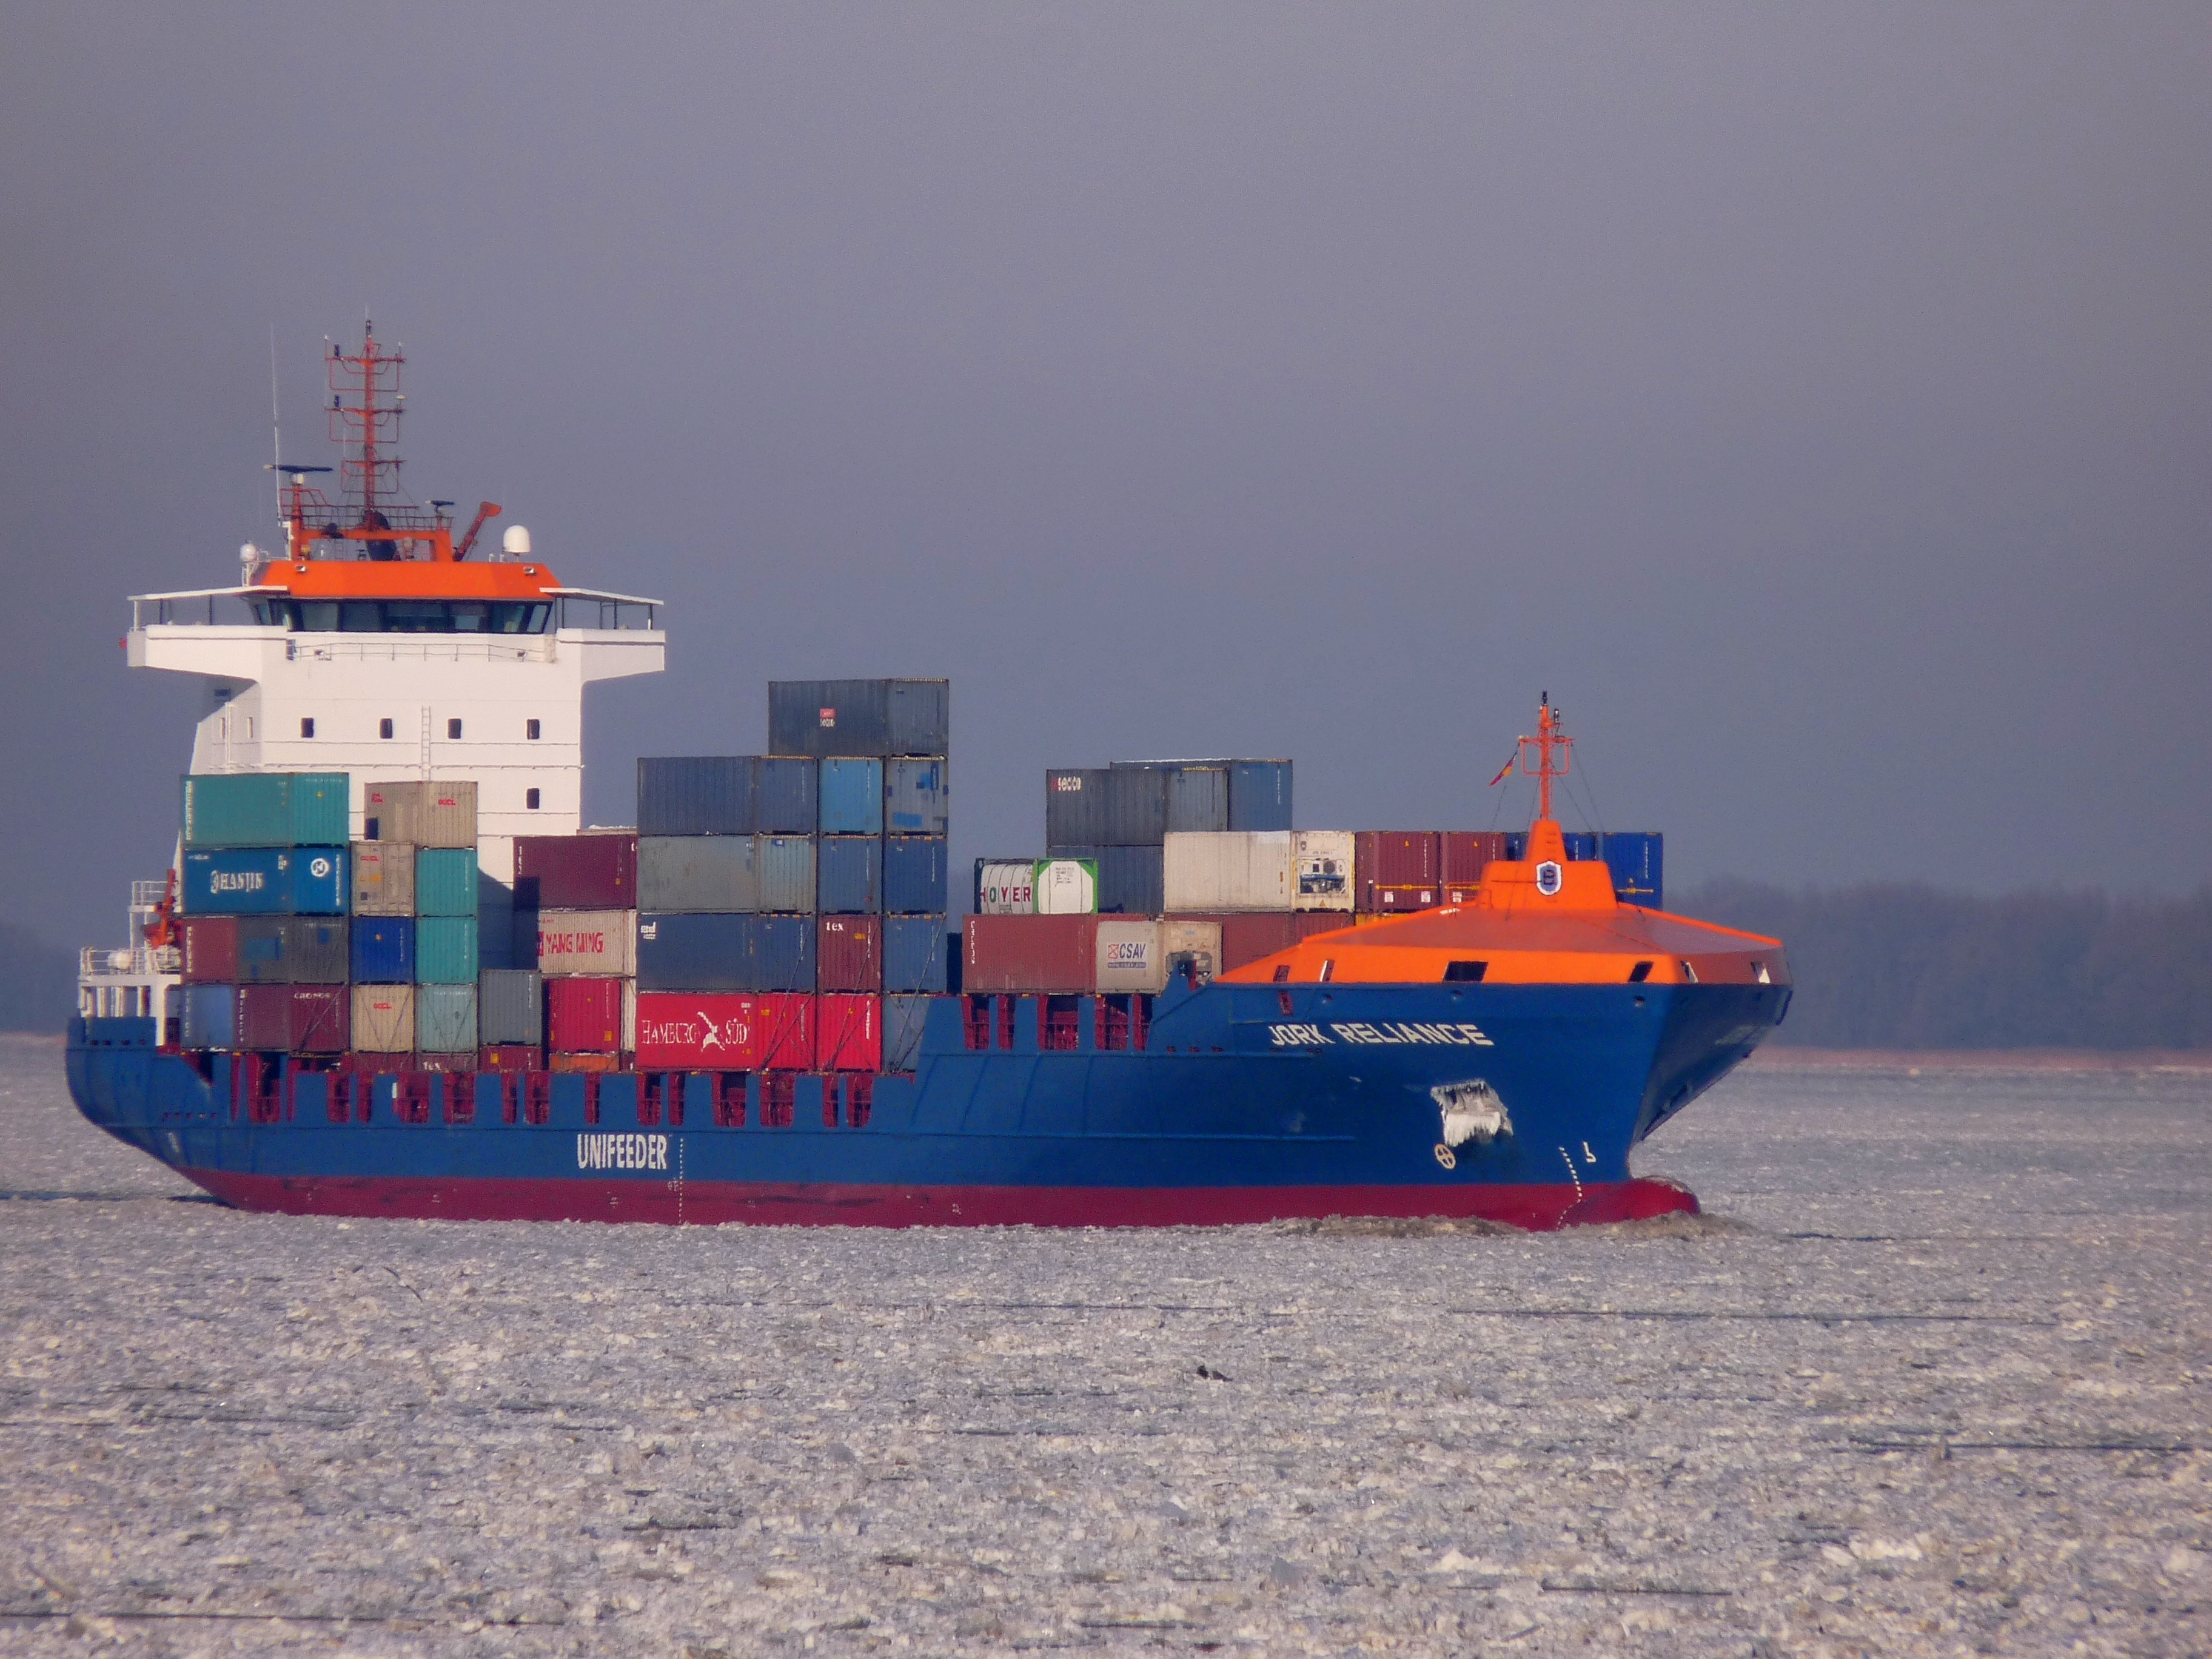
sea, coast, water, ocean, technology, ship, transport, boot, vehicle, port, arctic, cargo ship, ferry, container, cargo, crane, channel, freighter, shipping, maritime, tugboat, watercraft, tug, elbe, hamburg, seafaring, container ship, container terminal, freight transport, oil tanker, tank ship, bulk carrier, research vessel, floating production storage and offloading, anchor handling tug supply vessel, platform supply vessel, reefer ship, roll on roll off